LaTanya Richardson Jackson

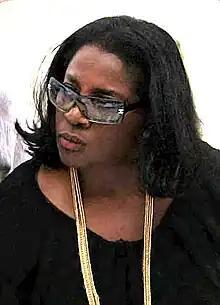
Jackson in 2005

LaTanya Richardson Jackson is an American actress. She began her career appearing in off-Broadway productions, before playing supporting roles on television and film. Her performances are credited to her birth name, LaTanya Richardson, from 1989 to 2013.